West Downtown Historic Transportation Corridor

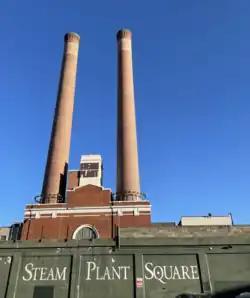
The Steam Plant

The Central Steam Heat Plant, commonly known as Steam Plant Square, or simply as the Steam Plant, is a historic building in originally built to provide steam heating to more than 300 buildings in Spokane's city center. The Steam Plant served that purpose until the 1980s, when it was no longer viable. In the 1990s, the Steam Plant and adjacent Seehorn-Lang Building were converted into Steam Plant Square, a commercial, retail and restaurant center. The conversion maintained many of the industrial steam plant structures such as furnaces, boilers, catwalks and pipe networks, which can still be seen and explored by visitors and patrons. The Steam Plant's pair of 225 foot tall stacks have been a unique and iconic aspect of the city's skyline for more than a century, and are illuminated from their base at night. If the stacks were considered to be a building, they would rank as the third tallest in the city.